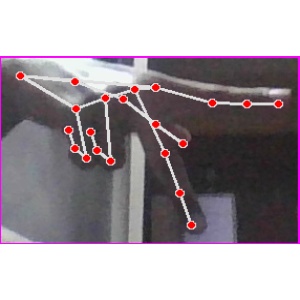
अक्षर: प